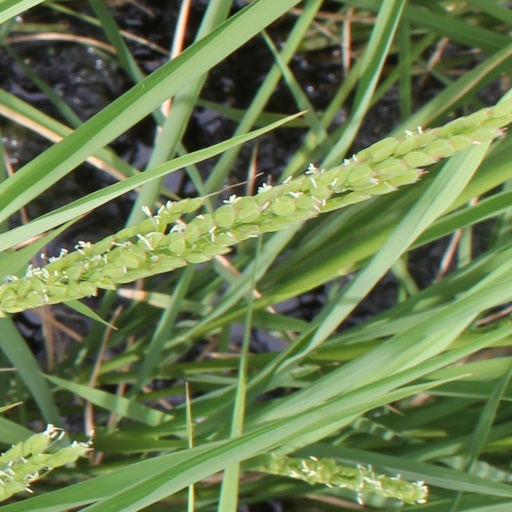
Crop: rice